Nava Kerala Sadas

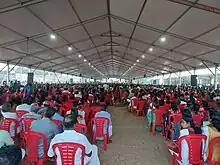
Nava Kerala Sadas at Cherthala, Alappuzha district on 14 December 2023

After a 36-day journey that began at Manjeshwar, the Nava Kerala Sadas concluded on December 23, 2023 in Thiruvananthapuram, etching a new chapter in the annals of democratic governance. Kerala government claimed that this movement will strengthen efforts to build a new Kerala.